Theodore Luqueer Mead

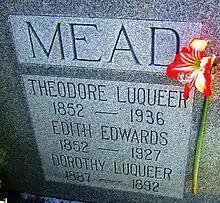
The Mead family grave in Greenwood cemetery, Orlando, lies beneath a tall pine tree where eagles nest each year

Mead was an early hybridizer of the daylily and many crosses were made during the 20s and 30s. Only one however, “Chrome Orange” registered in 1933, did he consider sufficiently novel and of outstanding color for commercial introduction.